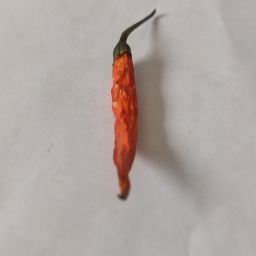
Crop: Chile Pepper
Quality: Dried